Innate lymphoid cell

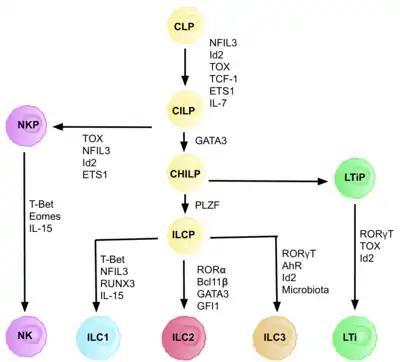
Schematic diagram of the development of ILCs, mainly based on mouse differentiation pathways.

ILCs are derived from common innate lymphoid progenitors (CILPs), which are derived from CLPs, which have the ability to differentiate into a number of different lymphoid cell types including T and B cells. CILPs can then differentiate into NK cell precursors (NKP), or the more recently described common helper innate lymphoid progenitors (CHILPs). CHILPs can then differentiate into lymphoid tissue inducer progenitors (LTiPs), and innate lymphoid cell precursors (ILCPs). The factors present in the microenvironment determine the progression of CLPs towards specific ILC subtypes, including notch ligands, cytokines, circadian rhythm, and the expression of transcription factors.